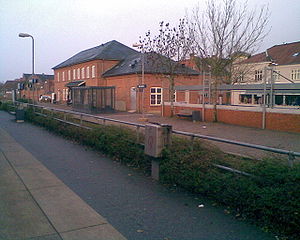
Bjerringbro Station
Bjerringbro Station
Bjerringbro Station er en dansk jernbanestation i Bjerringbro.